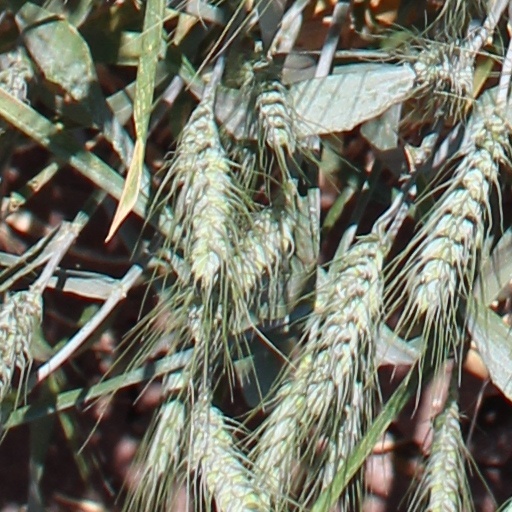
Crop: wheat